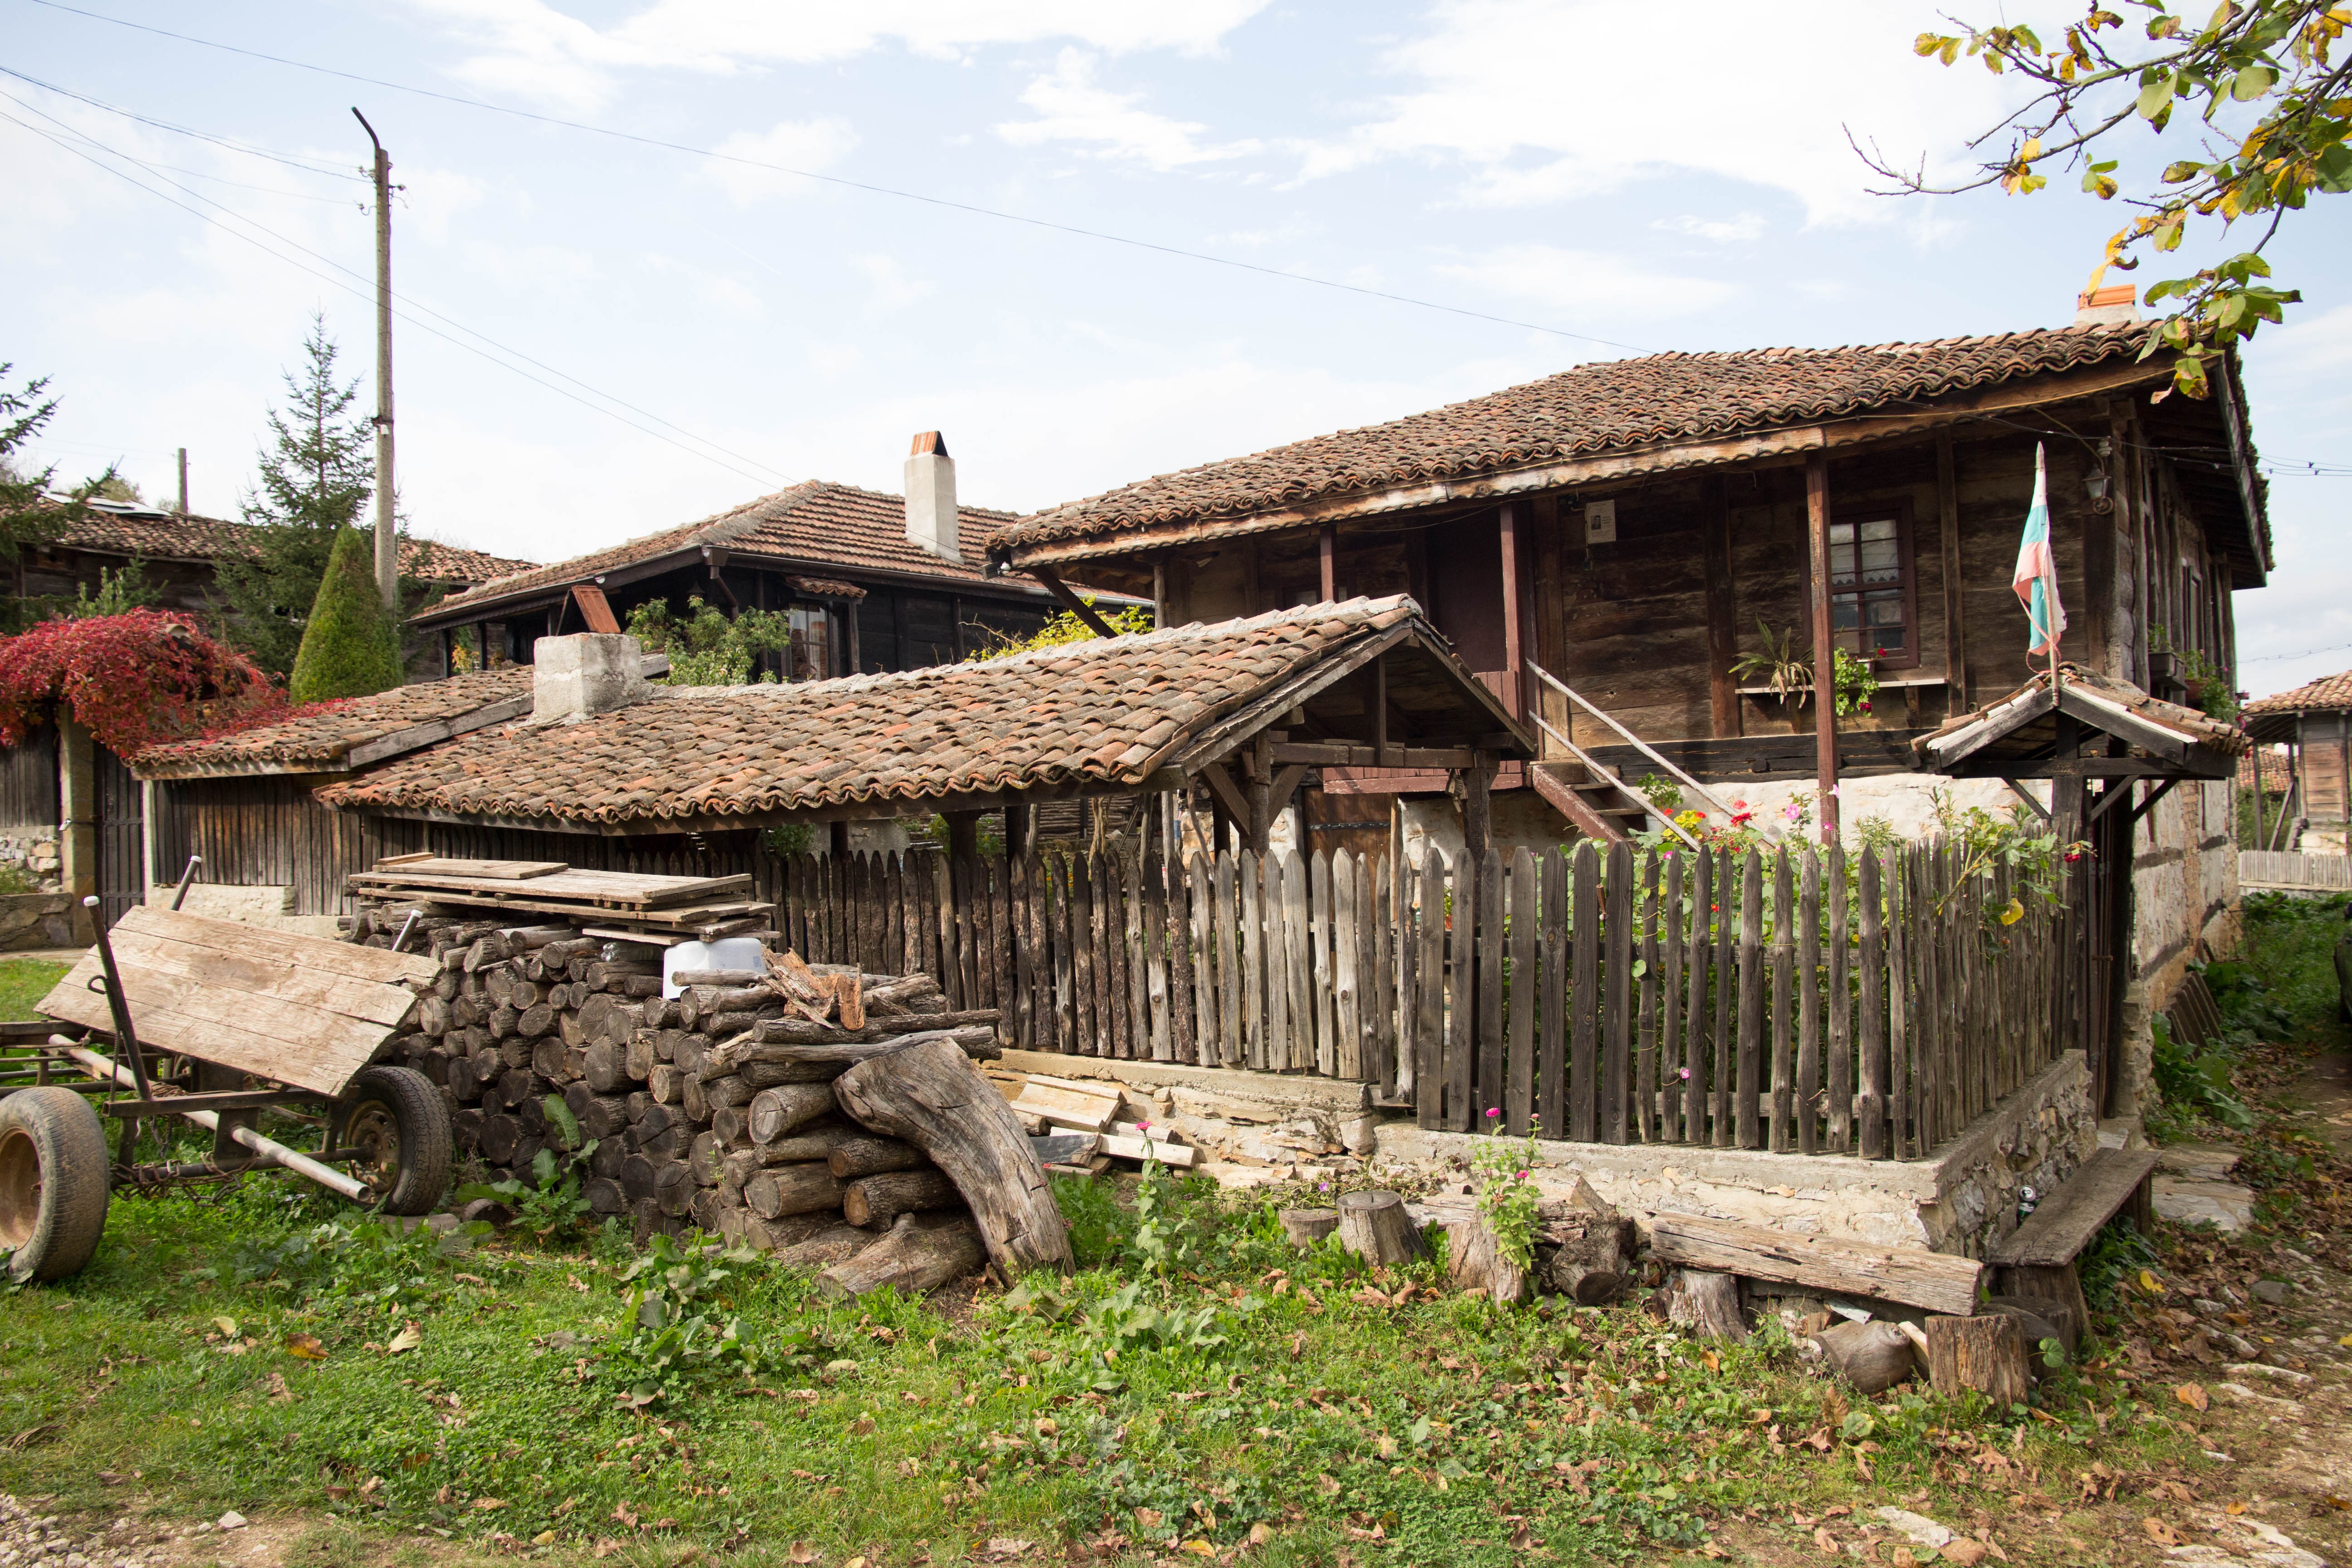
wood, farm, building, hut, village, shack, wooden house, ruins, bulgaria, rural area